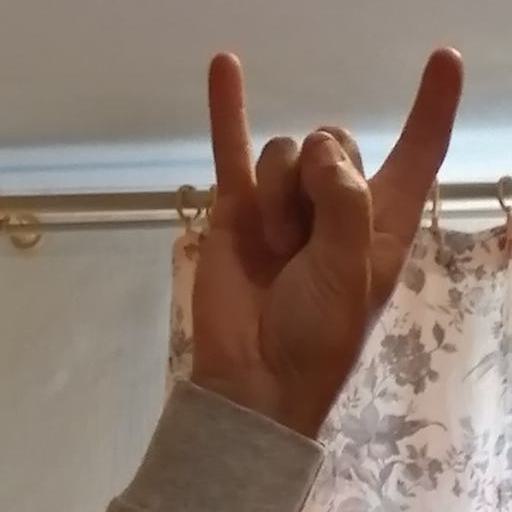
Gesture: rock